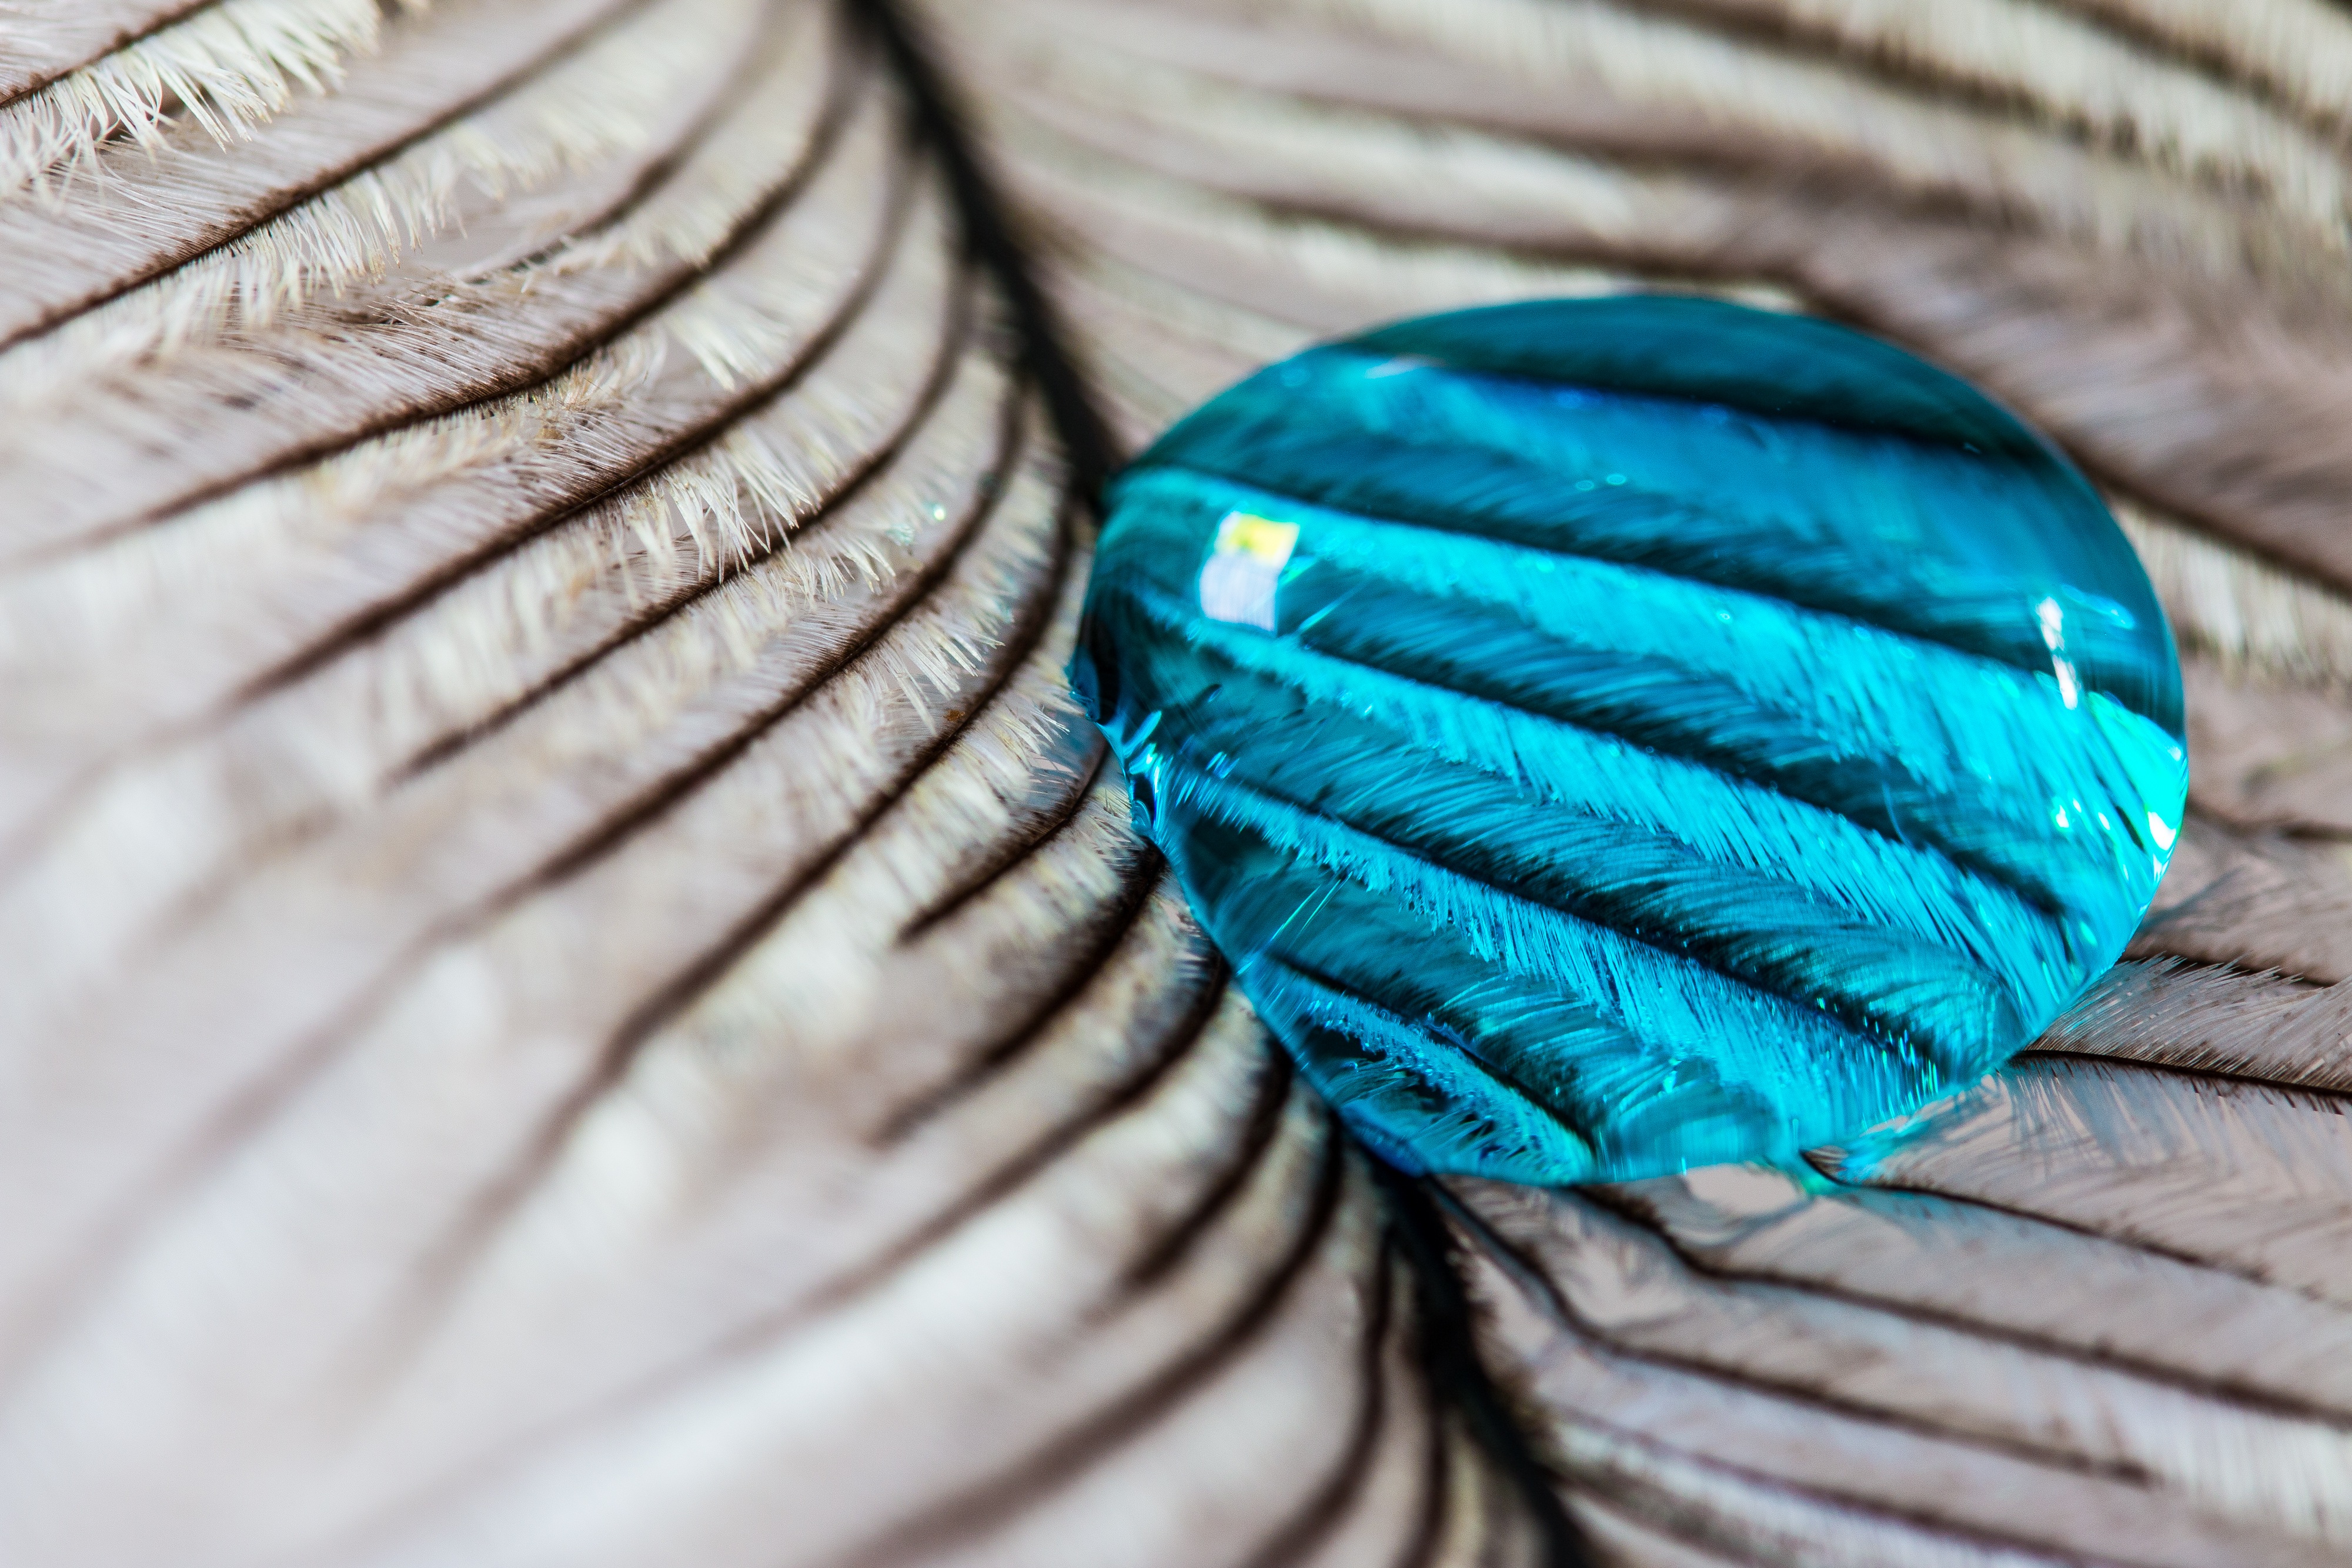
hand, liquid, bird, wing, texture, leaf, spring, green, color, macro, blue, close, feather, material, drip, eyelash, thread, close up, human body, jewellery, textile, background, turquoise, eye, skin, beauty, organ, drop of water, macro photography, bird feather, strauss spring, fashion accessory